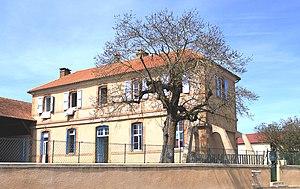
École de Sadournin (Hautes-Pyrénées)
Sadournin est une commune française située dans le département des Hautes-Pyrénées, en région Occitanie.